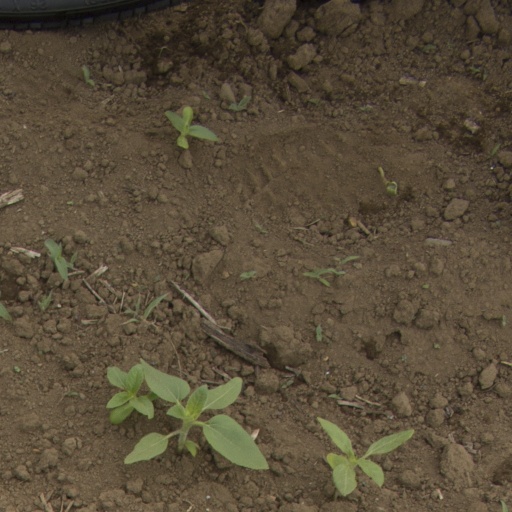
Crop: Jerusalem artichoke